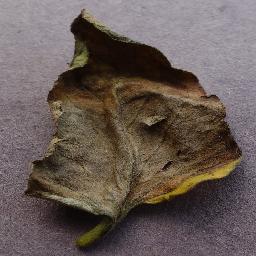
Label: Tomato___Late_blight